Balltorps FF

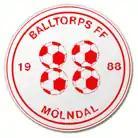

Balltorps FF is a Swedish football club located in Mölndal.